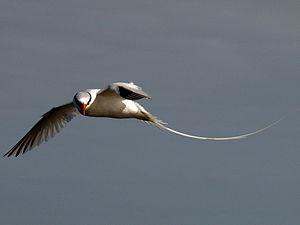
La Réserve naturelle nationale des îlets de Sainte-Anne est une réserve naturelle nationale de Martinique. Classée par un décret du 11 août 1995, elle s'étend sur 5,57 ha et protège l'un des plus importants sites de nidification des Antilles.
La réserve naturelle nationale de Saint-Martin est une réserve naturelle nationale de l'ile de Saint-Martin. Créée officiellement par décret ministériel en 1998, elle s’étend au nord-est de l'île sur 3 054 hectares avec une partie maritime de 2 796 hectares et une partie terrestre de 164 hectares.